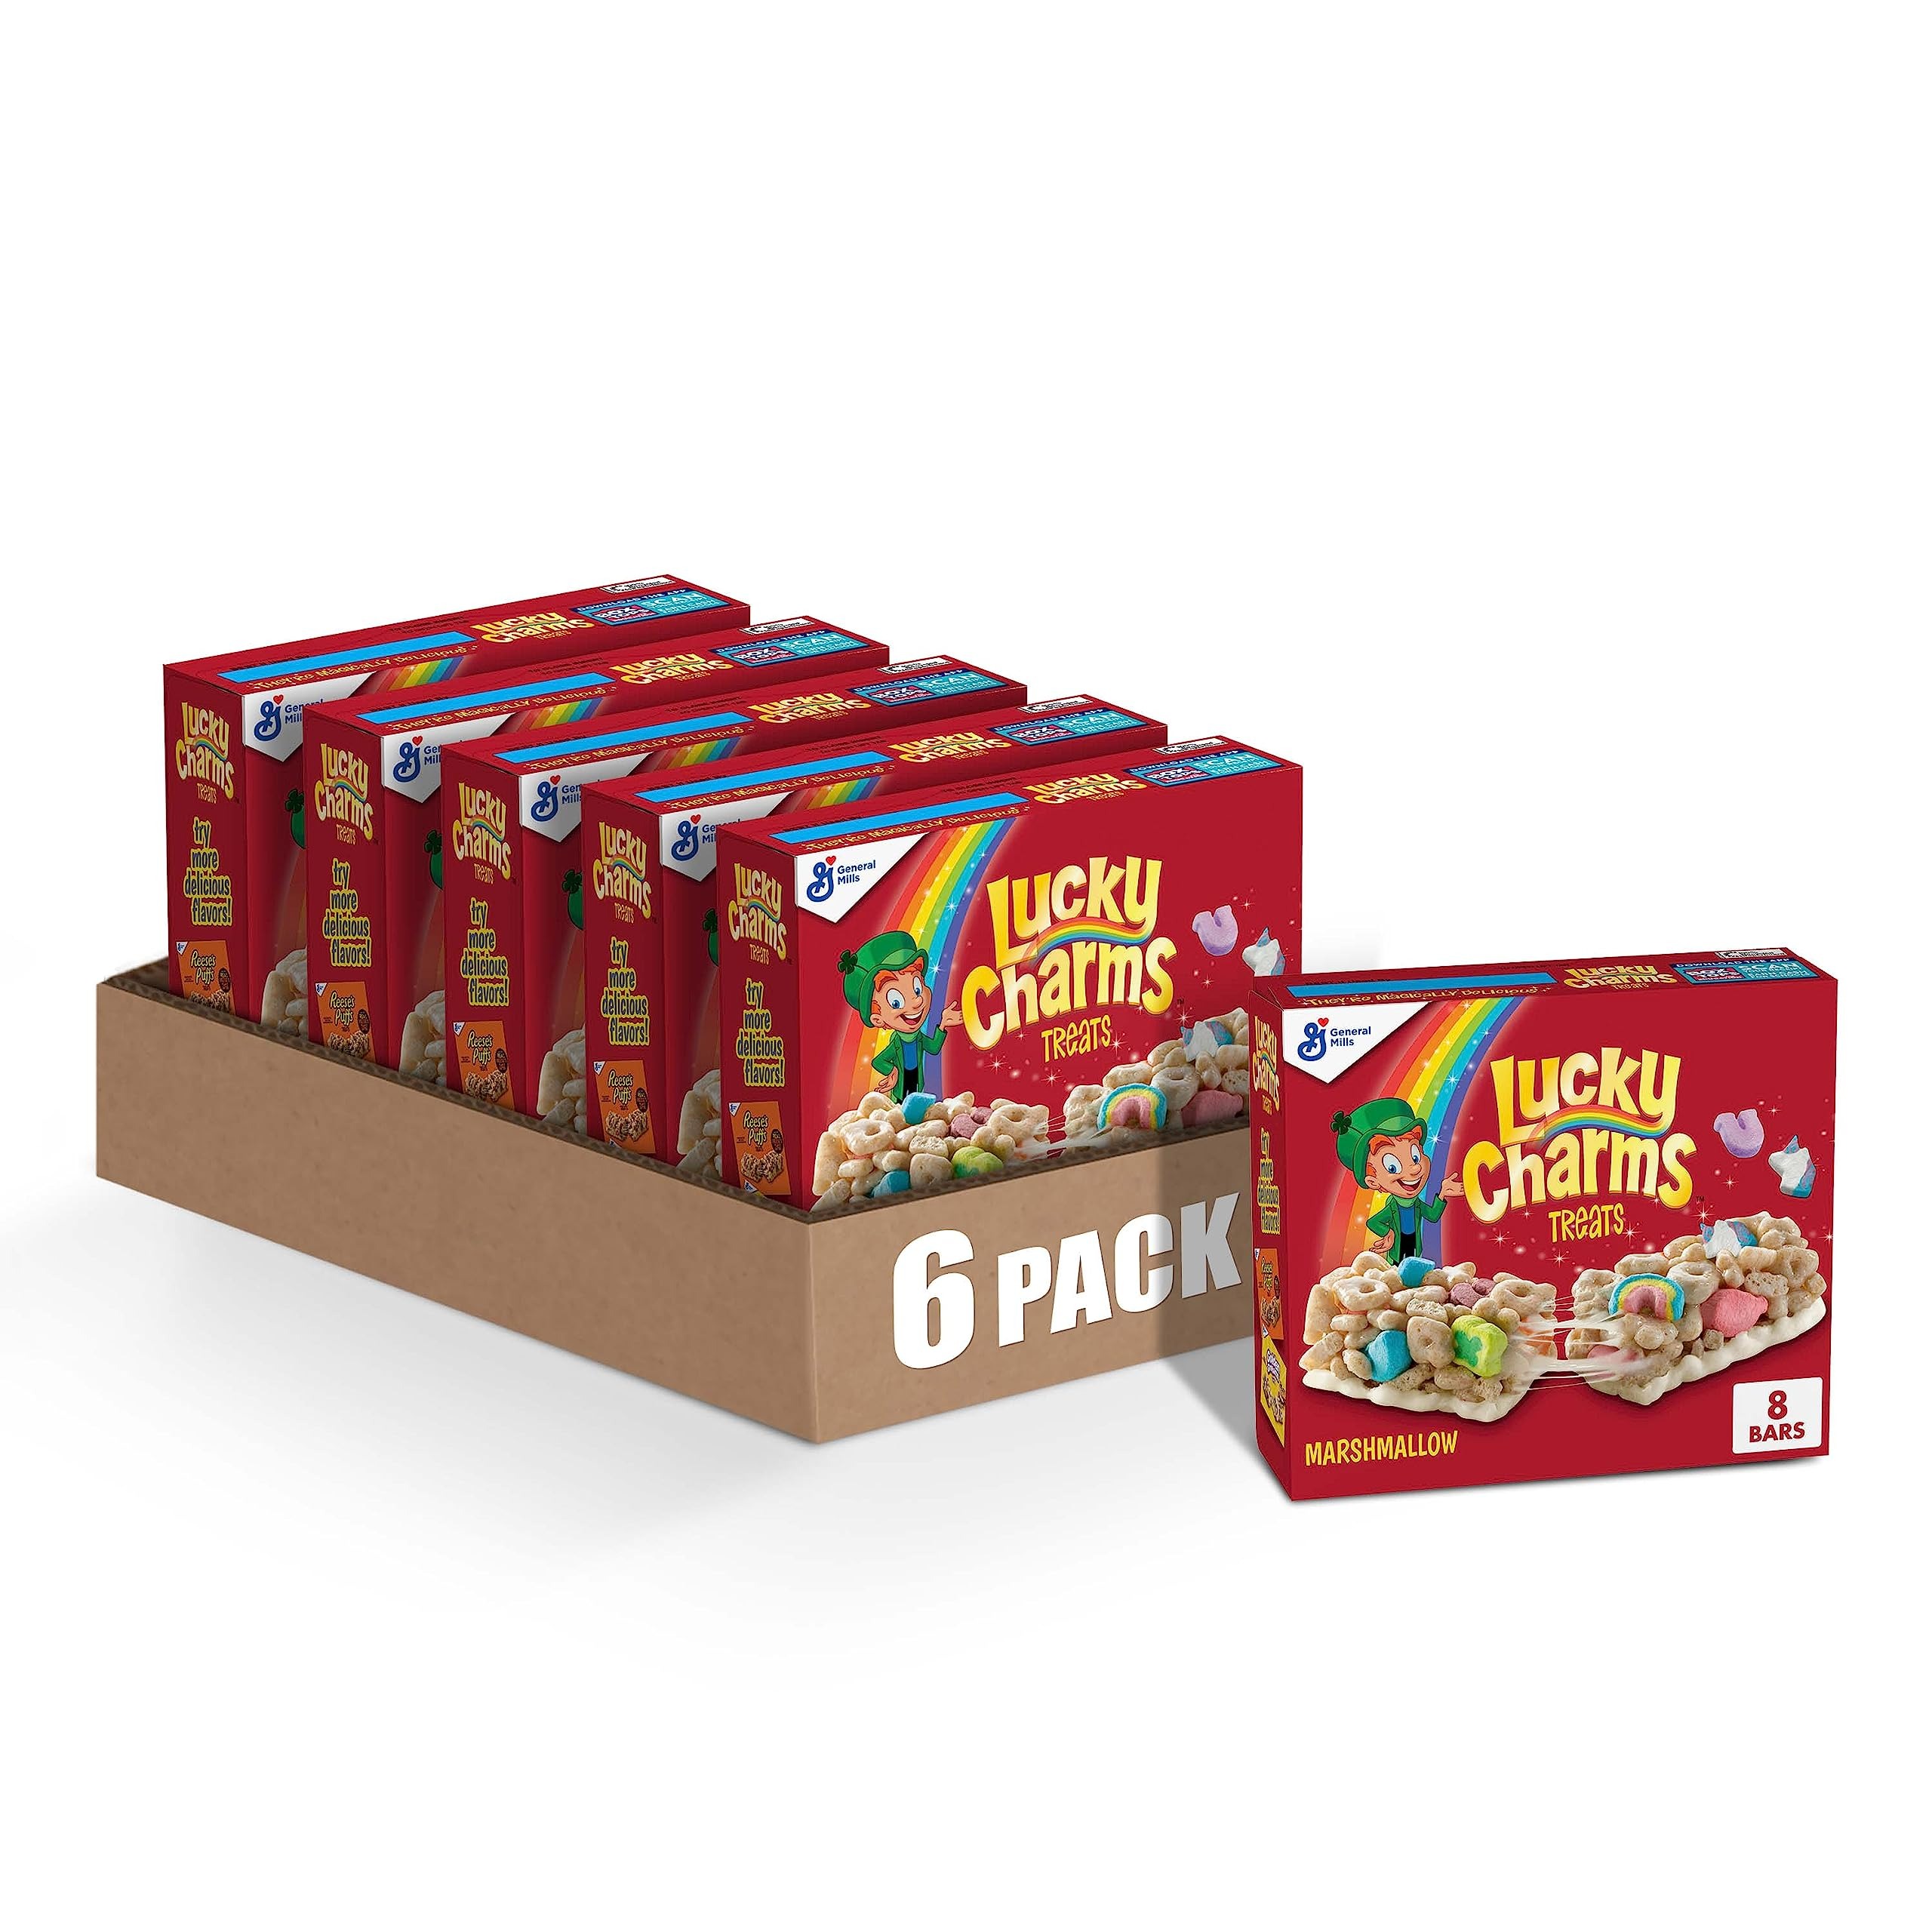
Item Name: Lucky Charms Breakfast Cereal Treat Bars, Snack Bars, 6.8 oz, 8 ct (Pack of 6)
Bullet Point 1: CEREAL BARS: You don't always need a bowl to crunch into your favorite cereals; Now transformed into a portable snack with Lucky Charms Cereal Bars
Bullet Point 2: PERFECTLY PORTABLE: These individually wrapped bars are the perfect on-the-go breakfast snack your whole family will love
Bullet Point 3: LUNCH BOX AND PANTRY FAVORITE: A portable snack perfect for the pantry, lunch box, and breakfast treat
Bullet Point 4: KIDS SNACKS: Fun cereal bars for school snack time or an on-the-go invigorating treat; Packed with the cereal crunch and flavor kids and adults love
Bullet Point 5: CONTAINS: 6.8 oz, 8 ct (Pack of 6)
Value: 6.0
Unit: count

Price: 14.18